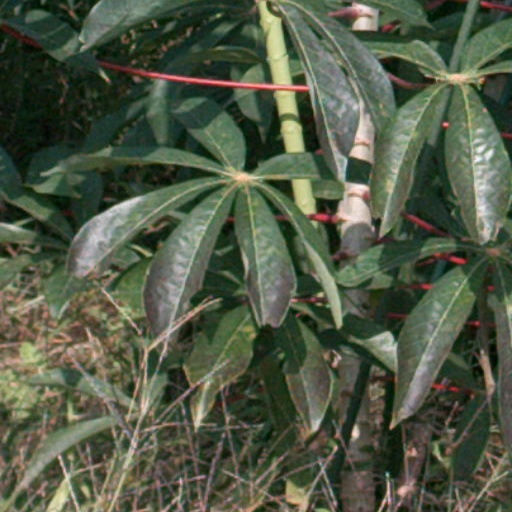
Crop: cassava